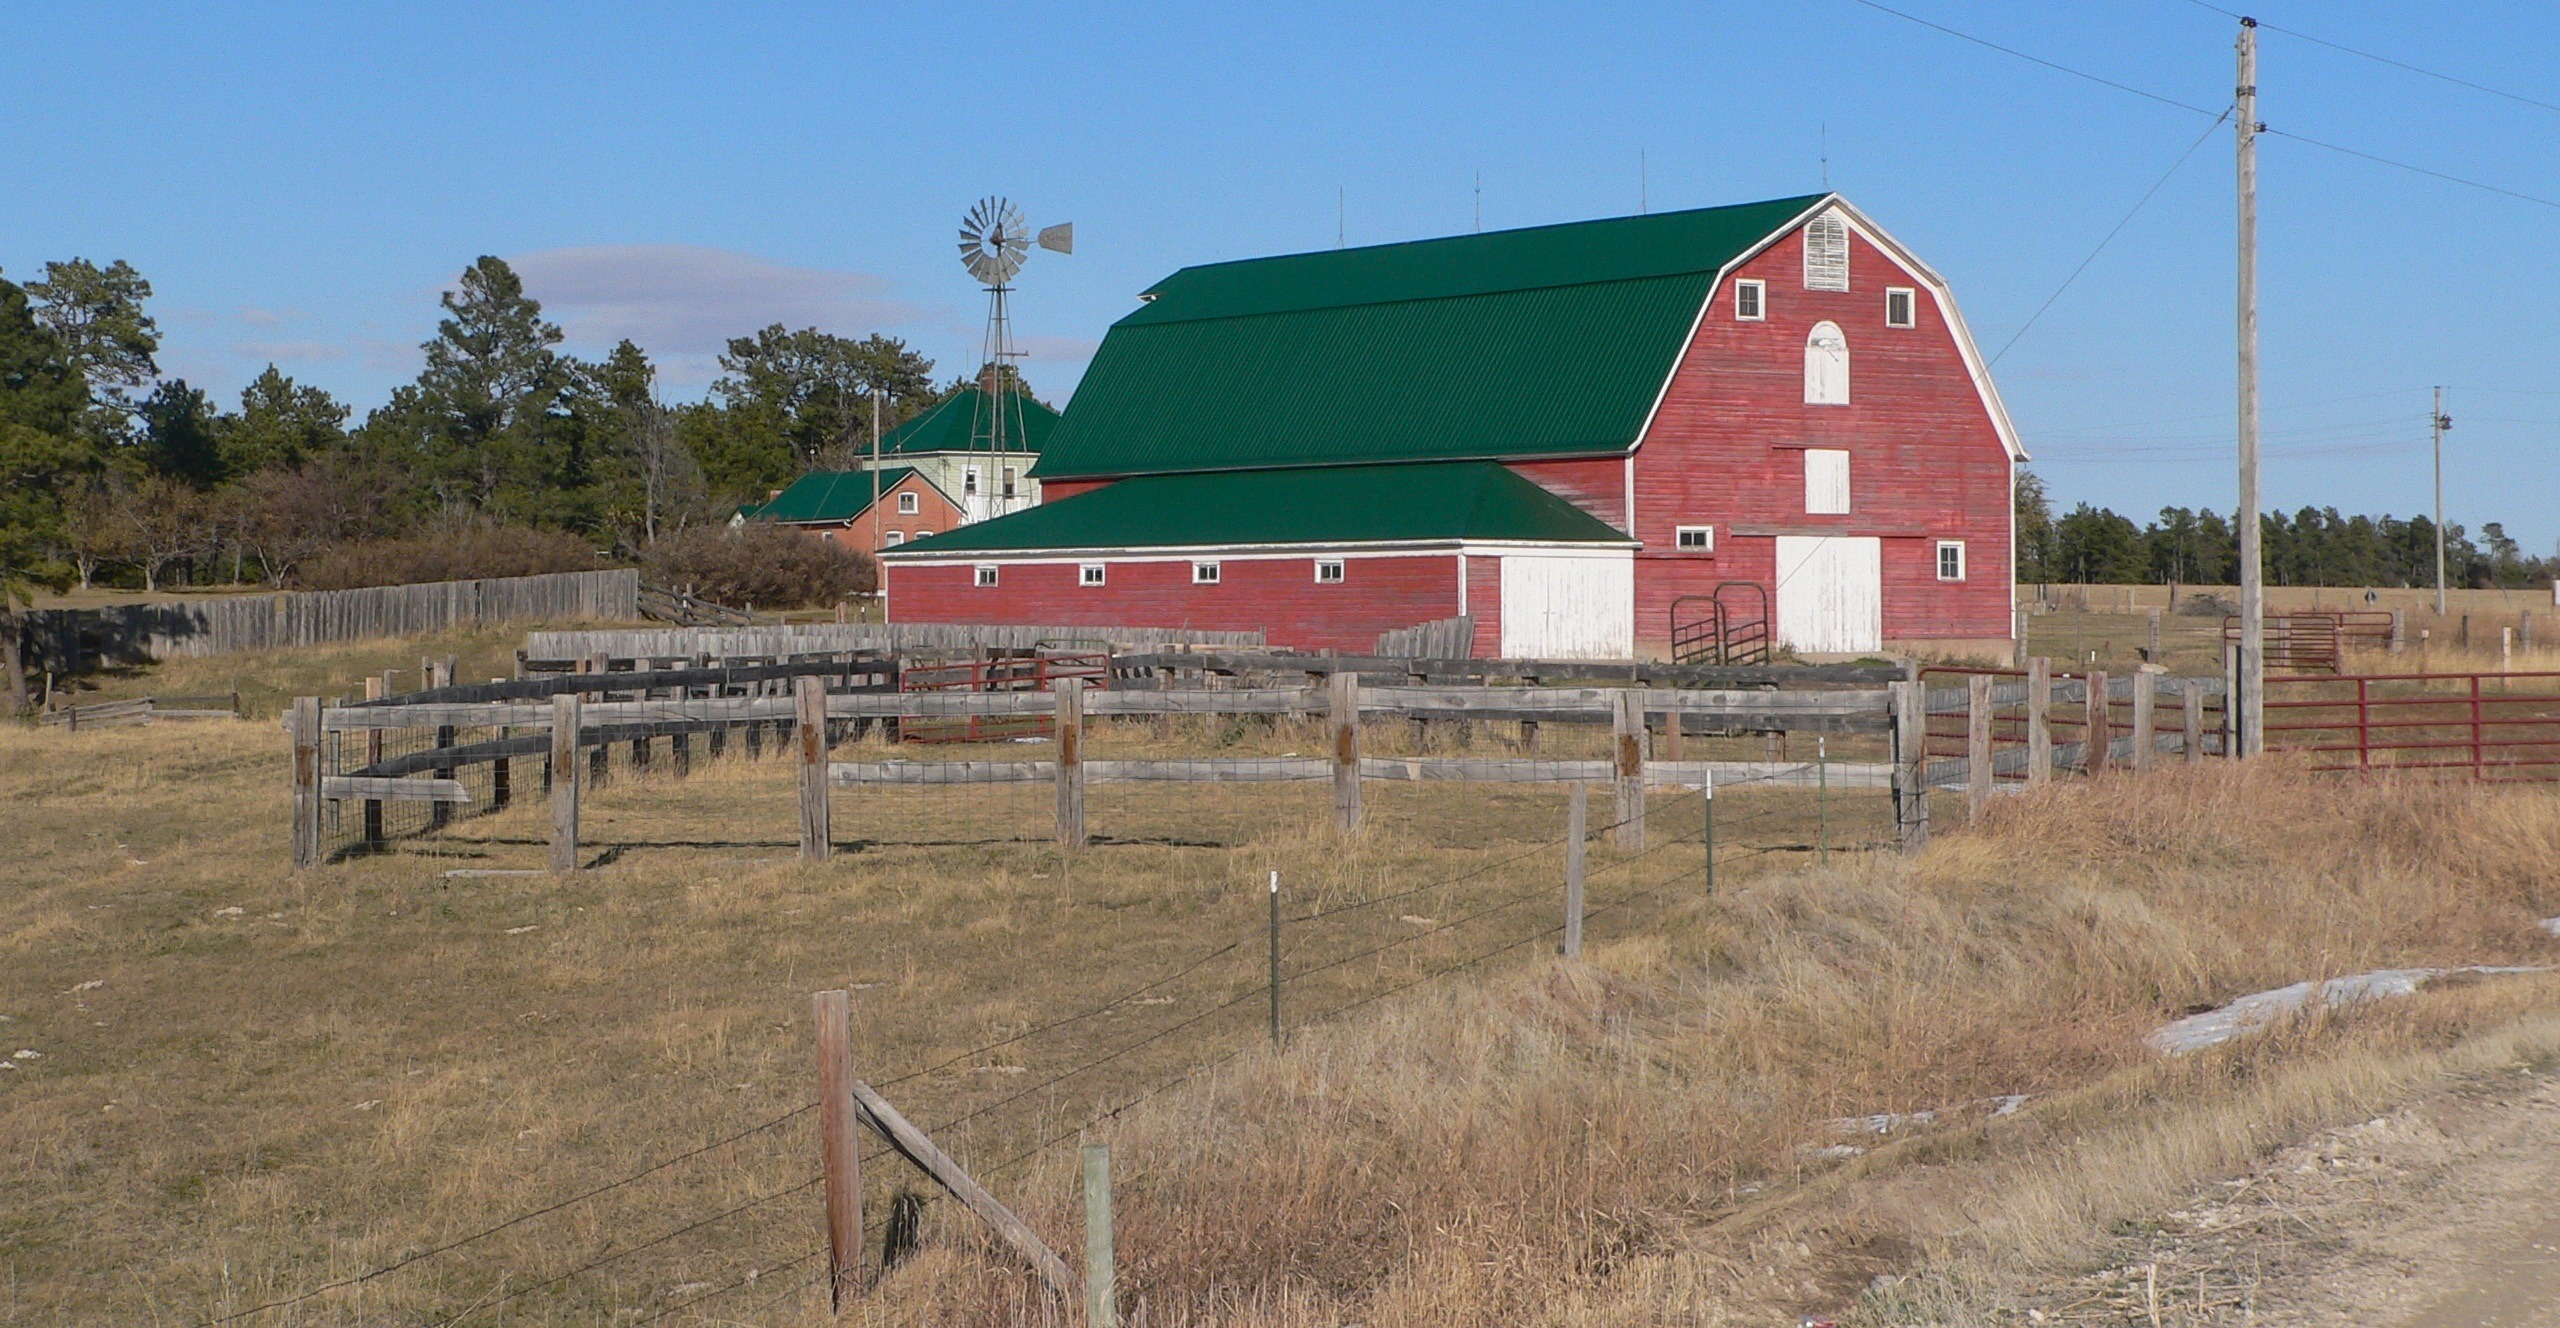
landscape, nature, fence, structure, sky, field, farm, countryside, house, windmill, barn, home, country, rustic, rural, scenic, ranch, stadium, outside, clouds, arena, nebraska, rural area, sport venue, outdoor structure